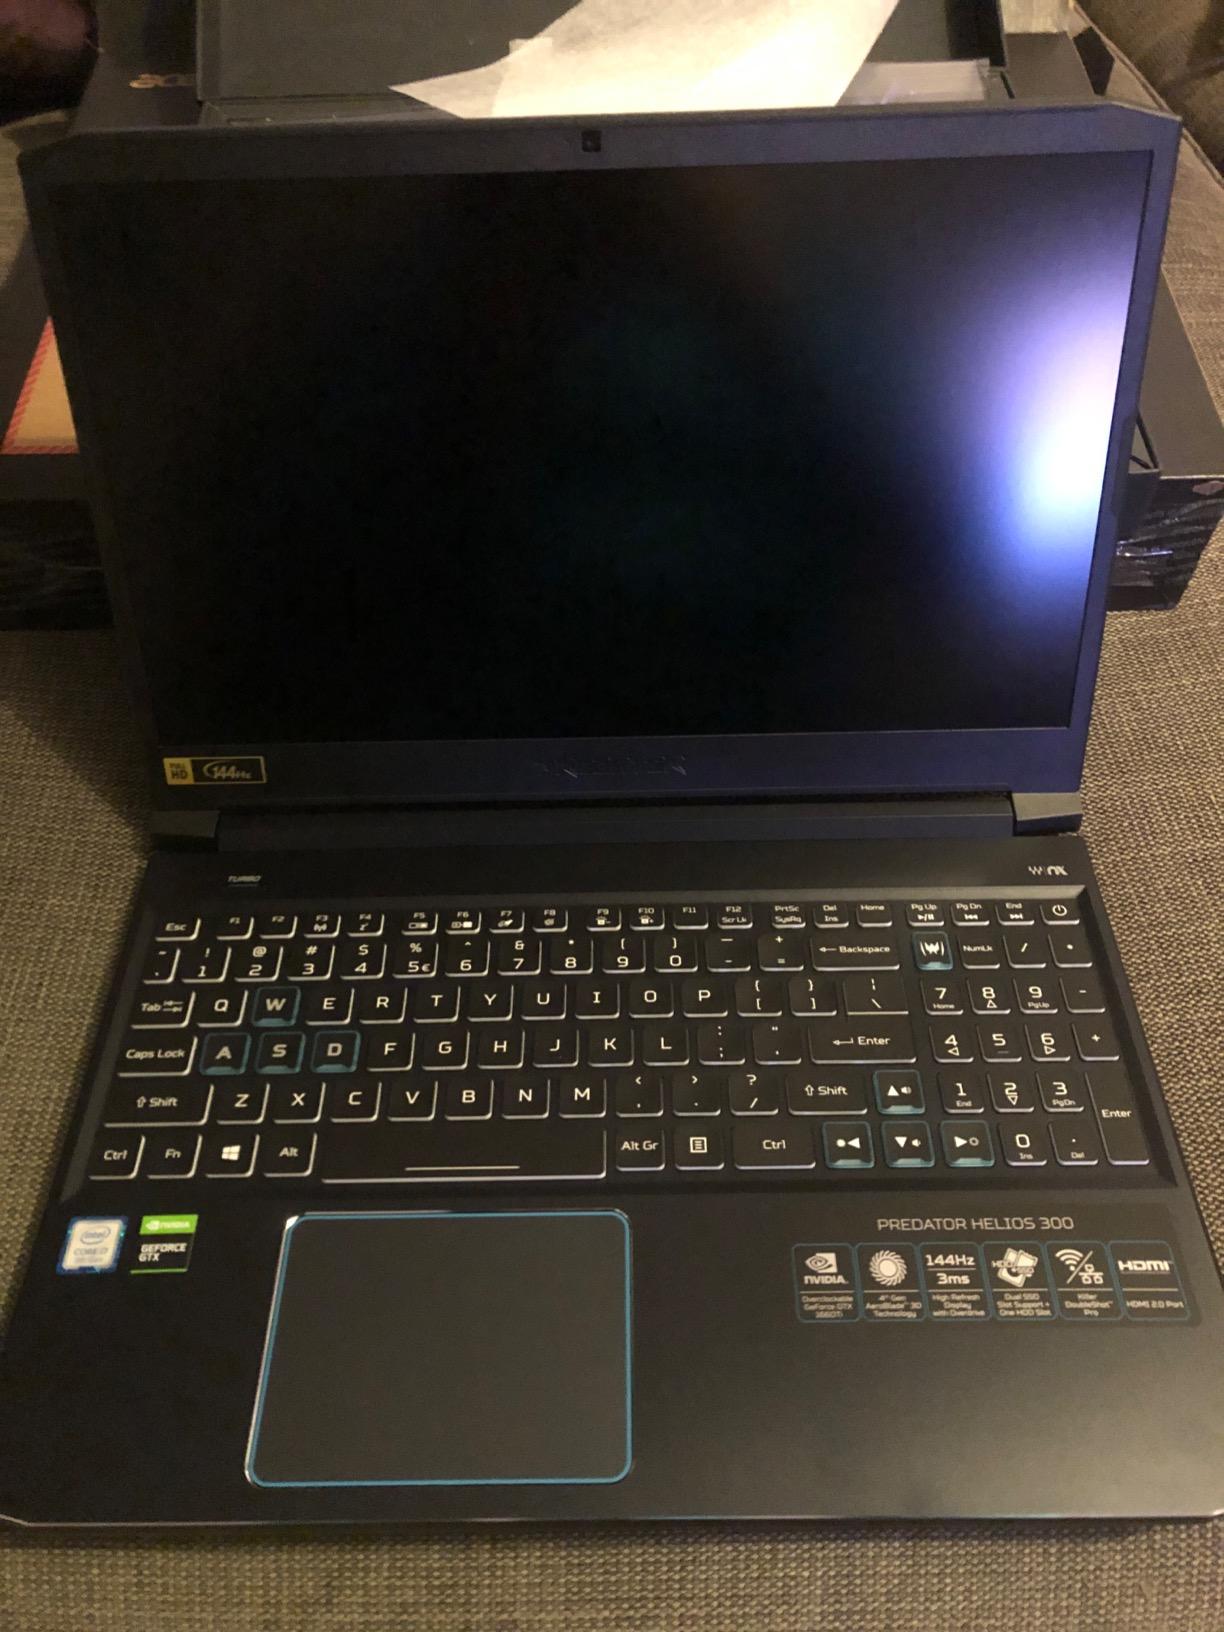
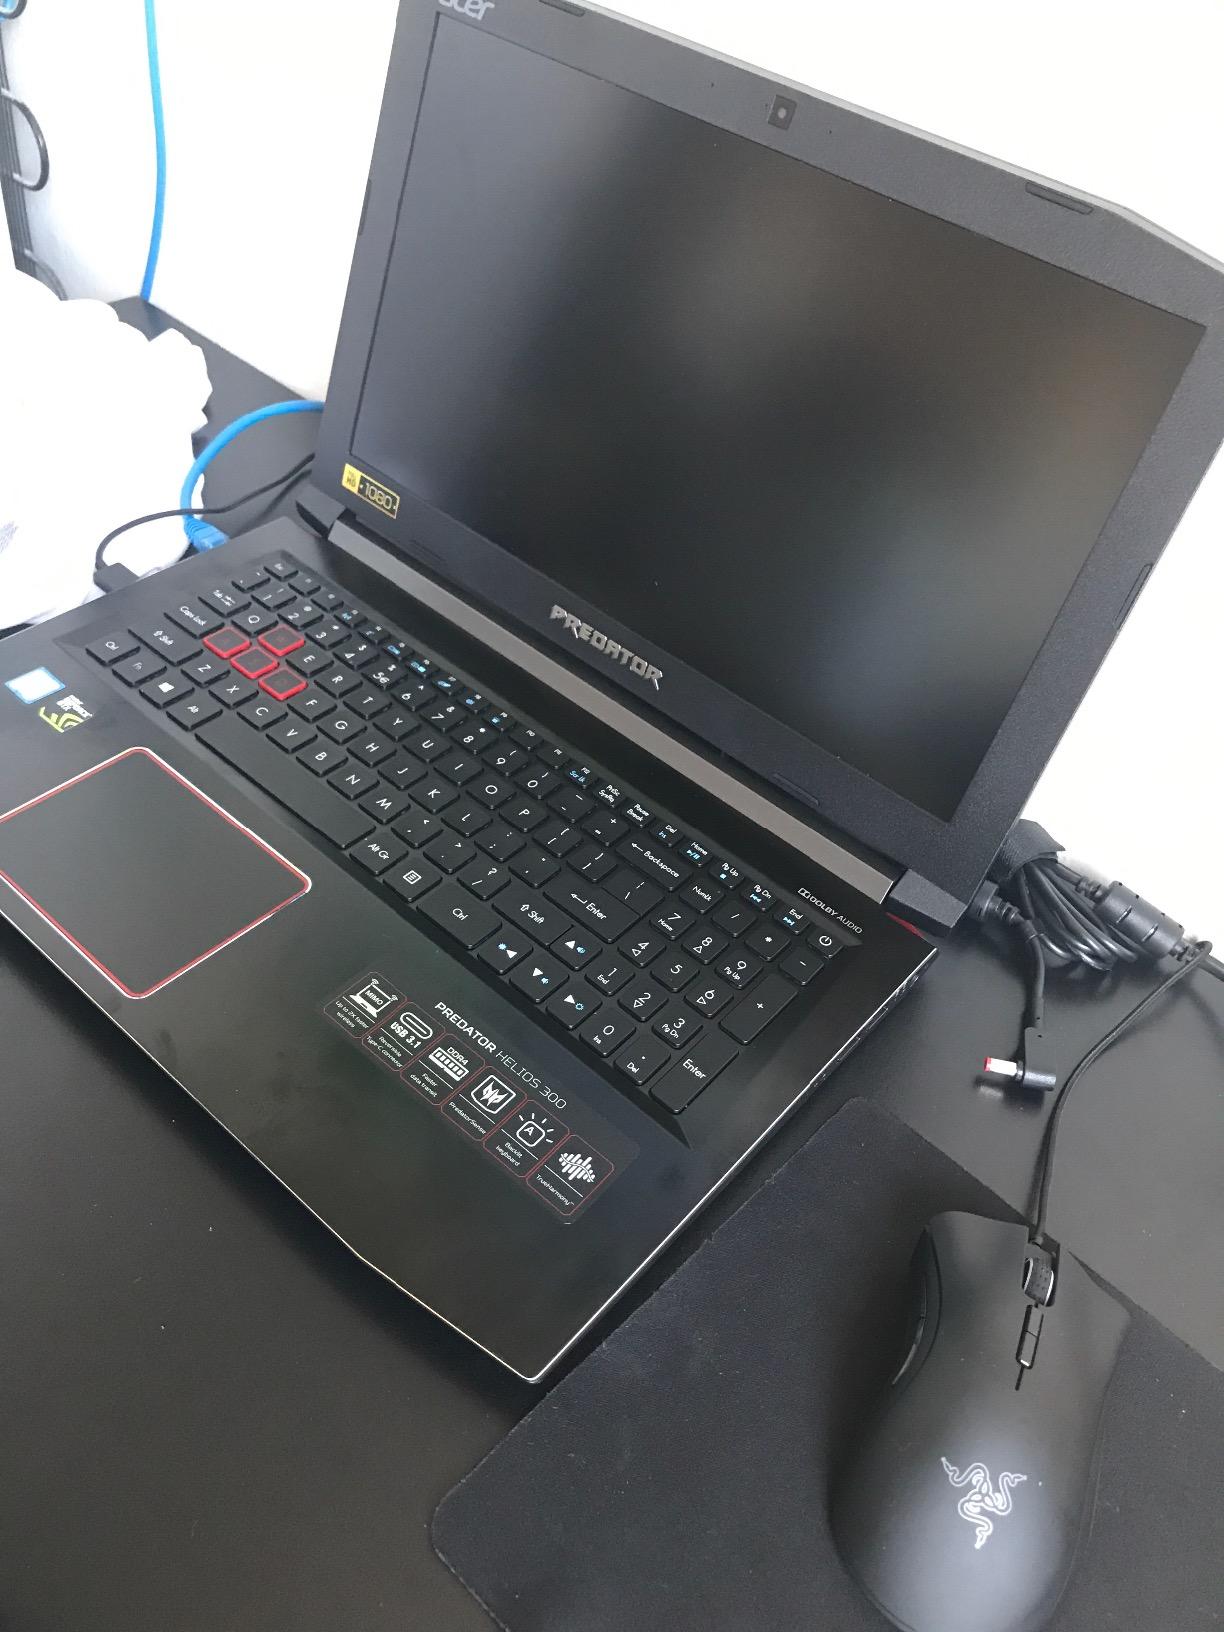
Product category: laptop
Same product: no